Veedevadandi Babu

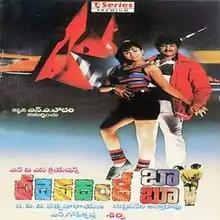

Veedevadandi Babu is a 1997 Indian Telugu-language comedy film written and directed by E. V. V. Satyanarayana. The film is an official remake of the Tamil film "Ullathai Allitha" which itself was heavily inspired by the Hindi film "Andaz Apna Apna". The film stars Mohan Babu, Shilpa Shetty and Tanikella Bharani.